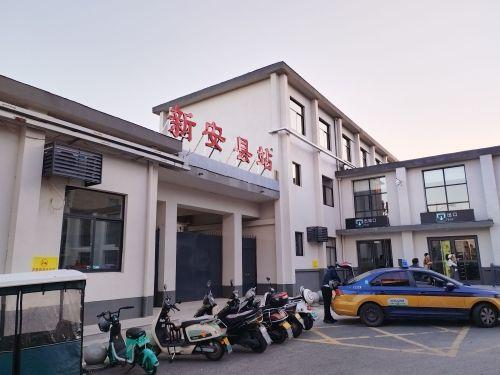
地标名称：新安县站
所在城市：洛阳市·新安县